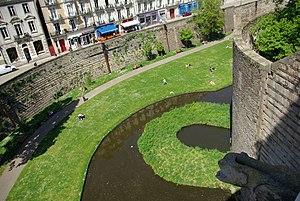
Douves du château des ducs de Bretagne.
Le château des ducs de Bretagne est un château défensif et de plaisance situé à Nantes, dans le département de la Loire-Atlantique en France. Classé monument historique depuis 1840, il a principalement été construit au XVᵉ siècle mais il comprend aussi des éléments datant du XIVᵉ au XVIIIᵉ siècle.